George Horton

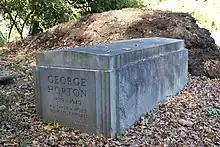
Grave of Horton at Oak Hill Cemetery

In 1909, Horton married Catherine Sakopoulos and they had one daughter, Nancy Horton.